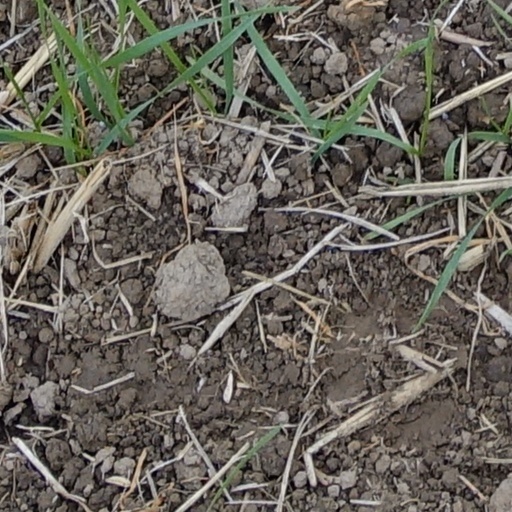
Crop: wheat